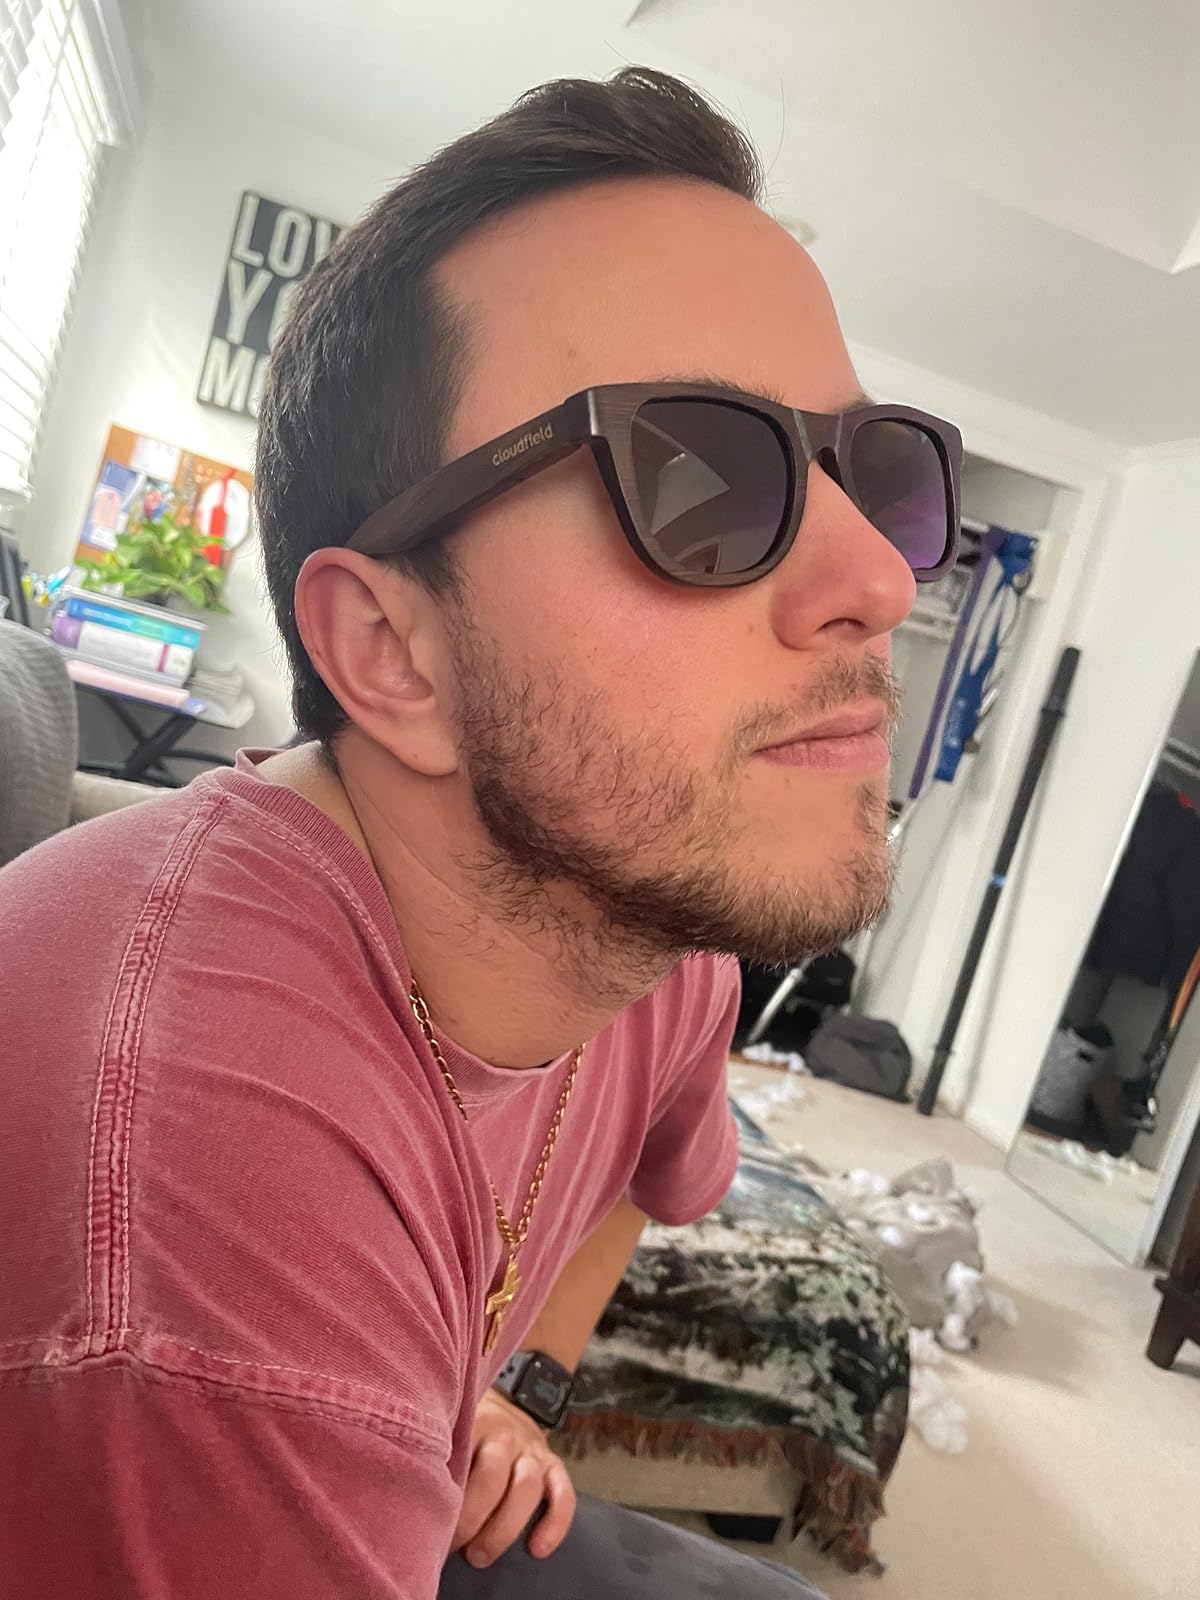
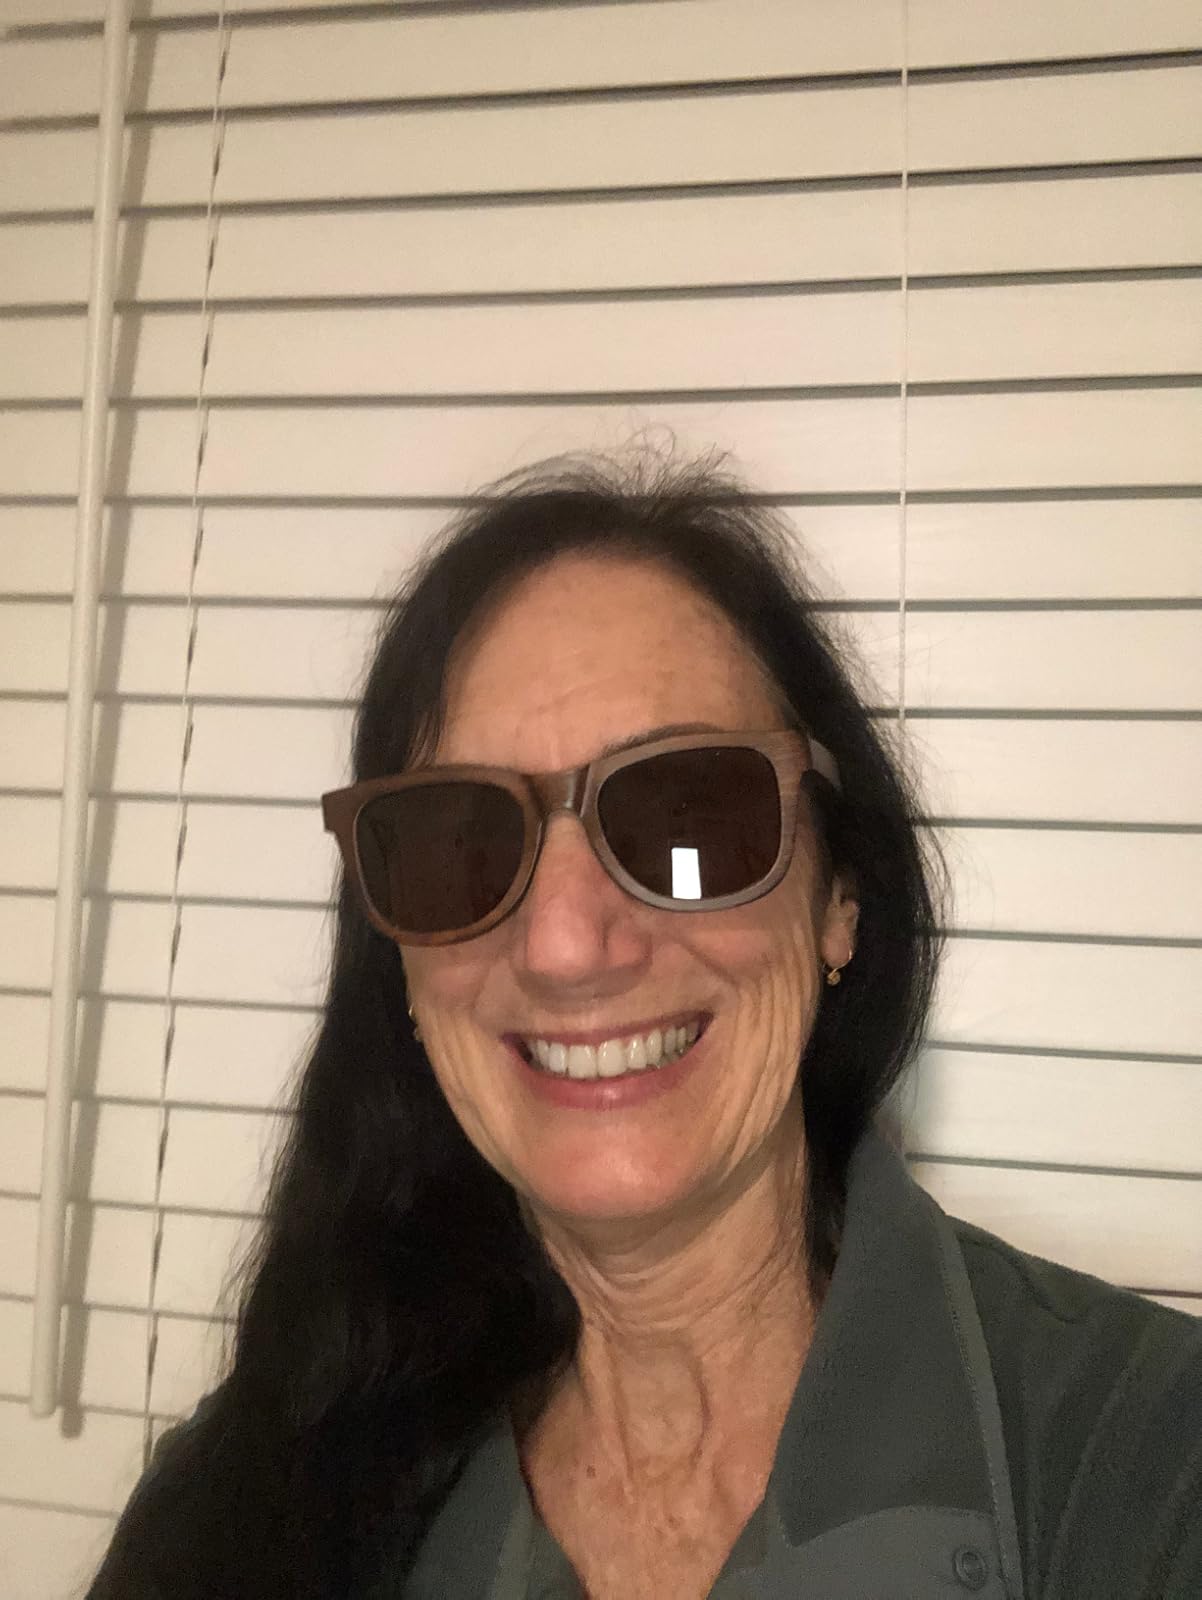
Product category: accessories_sunglasses
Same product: yes